Kewaunee Marshland Walk

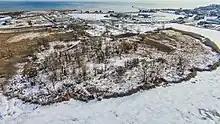
Kewaunee Marshland Walk

The Kewaunee Marshland Walk is a wooden boardwalk through the Kewaunee River marsh. The boardwalk is 980 feet long. It was built in 1993 as a cooperative effort between the City of Kewaunee and the Wisconsin Coastal Management Program.